Montrose Old and St Andrew's Church

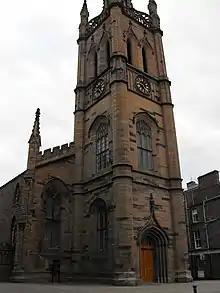

The Old and St Andrew's Church ('Auld Kirk') is a Church of Scotland church in Montrose, Angus. It was dedicated in 1793. The current steeple, designed by James Gillespie Graham, was completed in 1834.